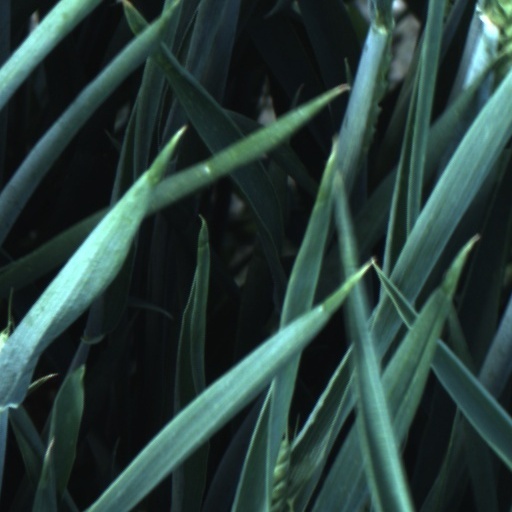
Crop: wheat